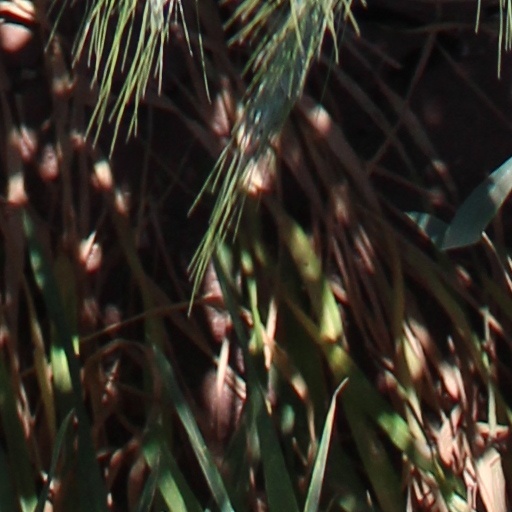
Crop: wheat